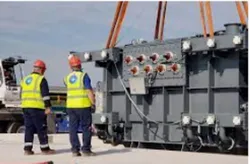
Label: Electrical_Transformer_Installation_Service